Taipei City Hall Bus Station

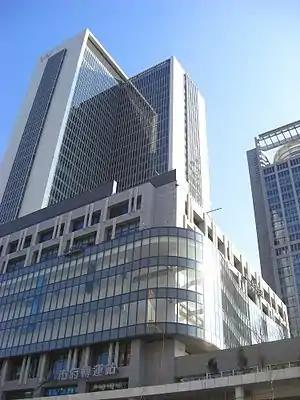
Taipei City Hall Bus Station

The Taipei City Hall Bus Station is a mixed-used skyscraper complex located in Xinyi District, Taipei, Taiwan. The architectural height of the building is and it comprises 30 floors above ground.